George Martin

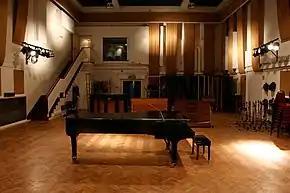
At Parlophone, Martin recorded many of his acts in Studio Two of EMI Studios.

Martin later became firm friends with Spike Milligan, and was best man at Milligan's second wedding: "I loved "The Goon Show", and issued an album of it on my label Parlophone, which is how I got to know Spike." The album was "Bridge on the River Wye". It was a spoof of the film "The Bridge on the River Kwai", being based on the 1957 "Goon Show" episode "An African Incident". It was intended to have the same name as the film, but shortly before its release, the film company threatened legal action if the name was used. Martin edited out the 'K' every time the word "Kwai" was spoken, with "Bridge on the River Wye" being the result. The River Wye is a river that runs through England and Wales. The album featured Milligan, Sellers, Jonathan Miller, and Peter Cook, playing various characters.